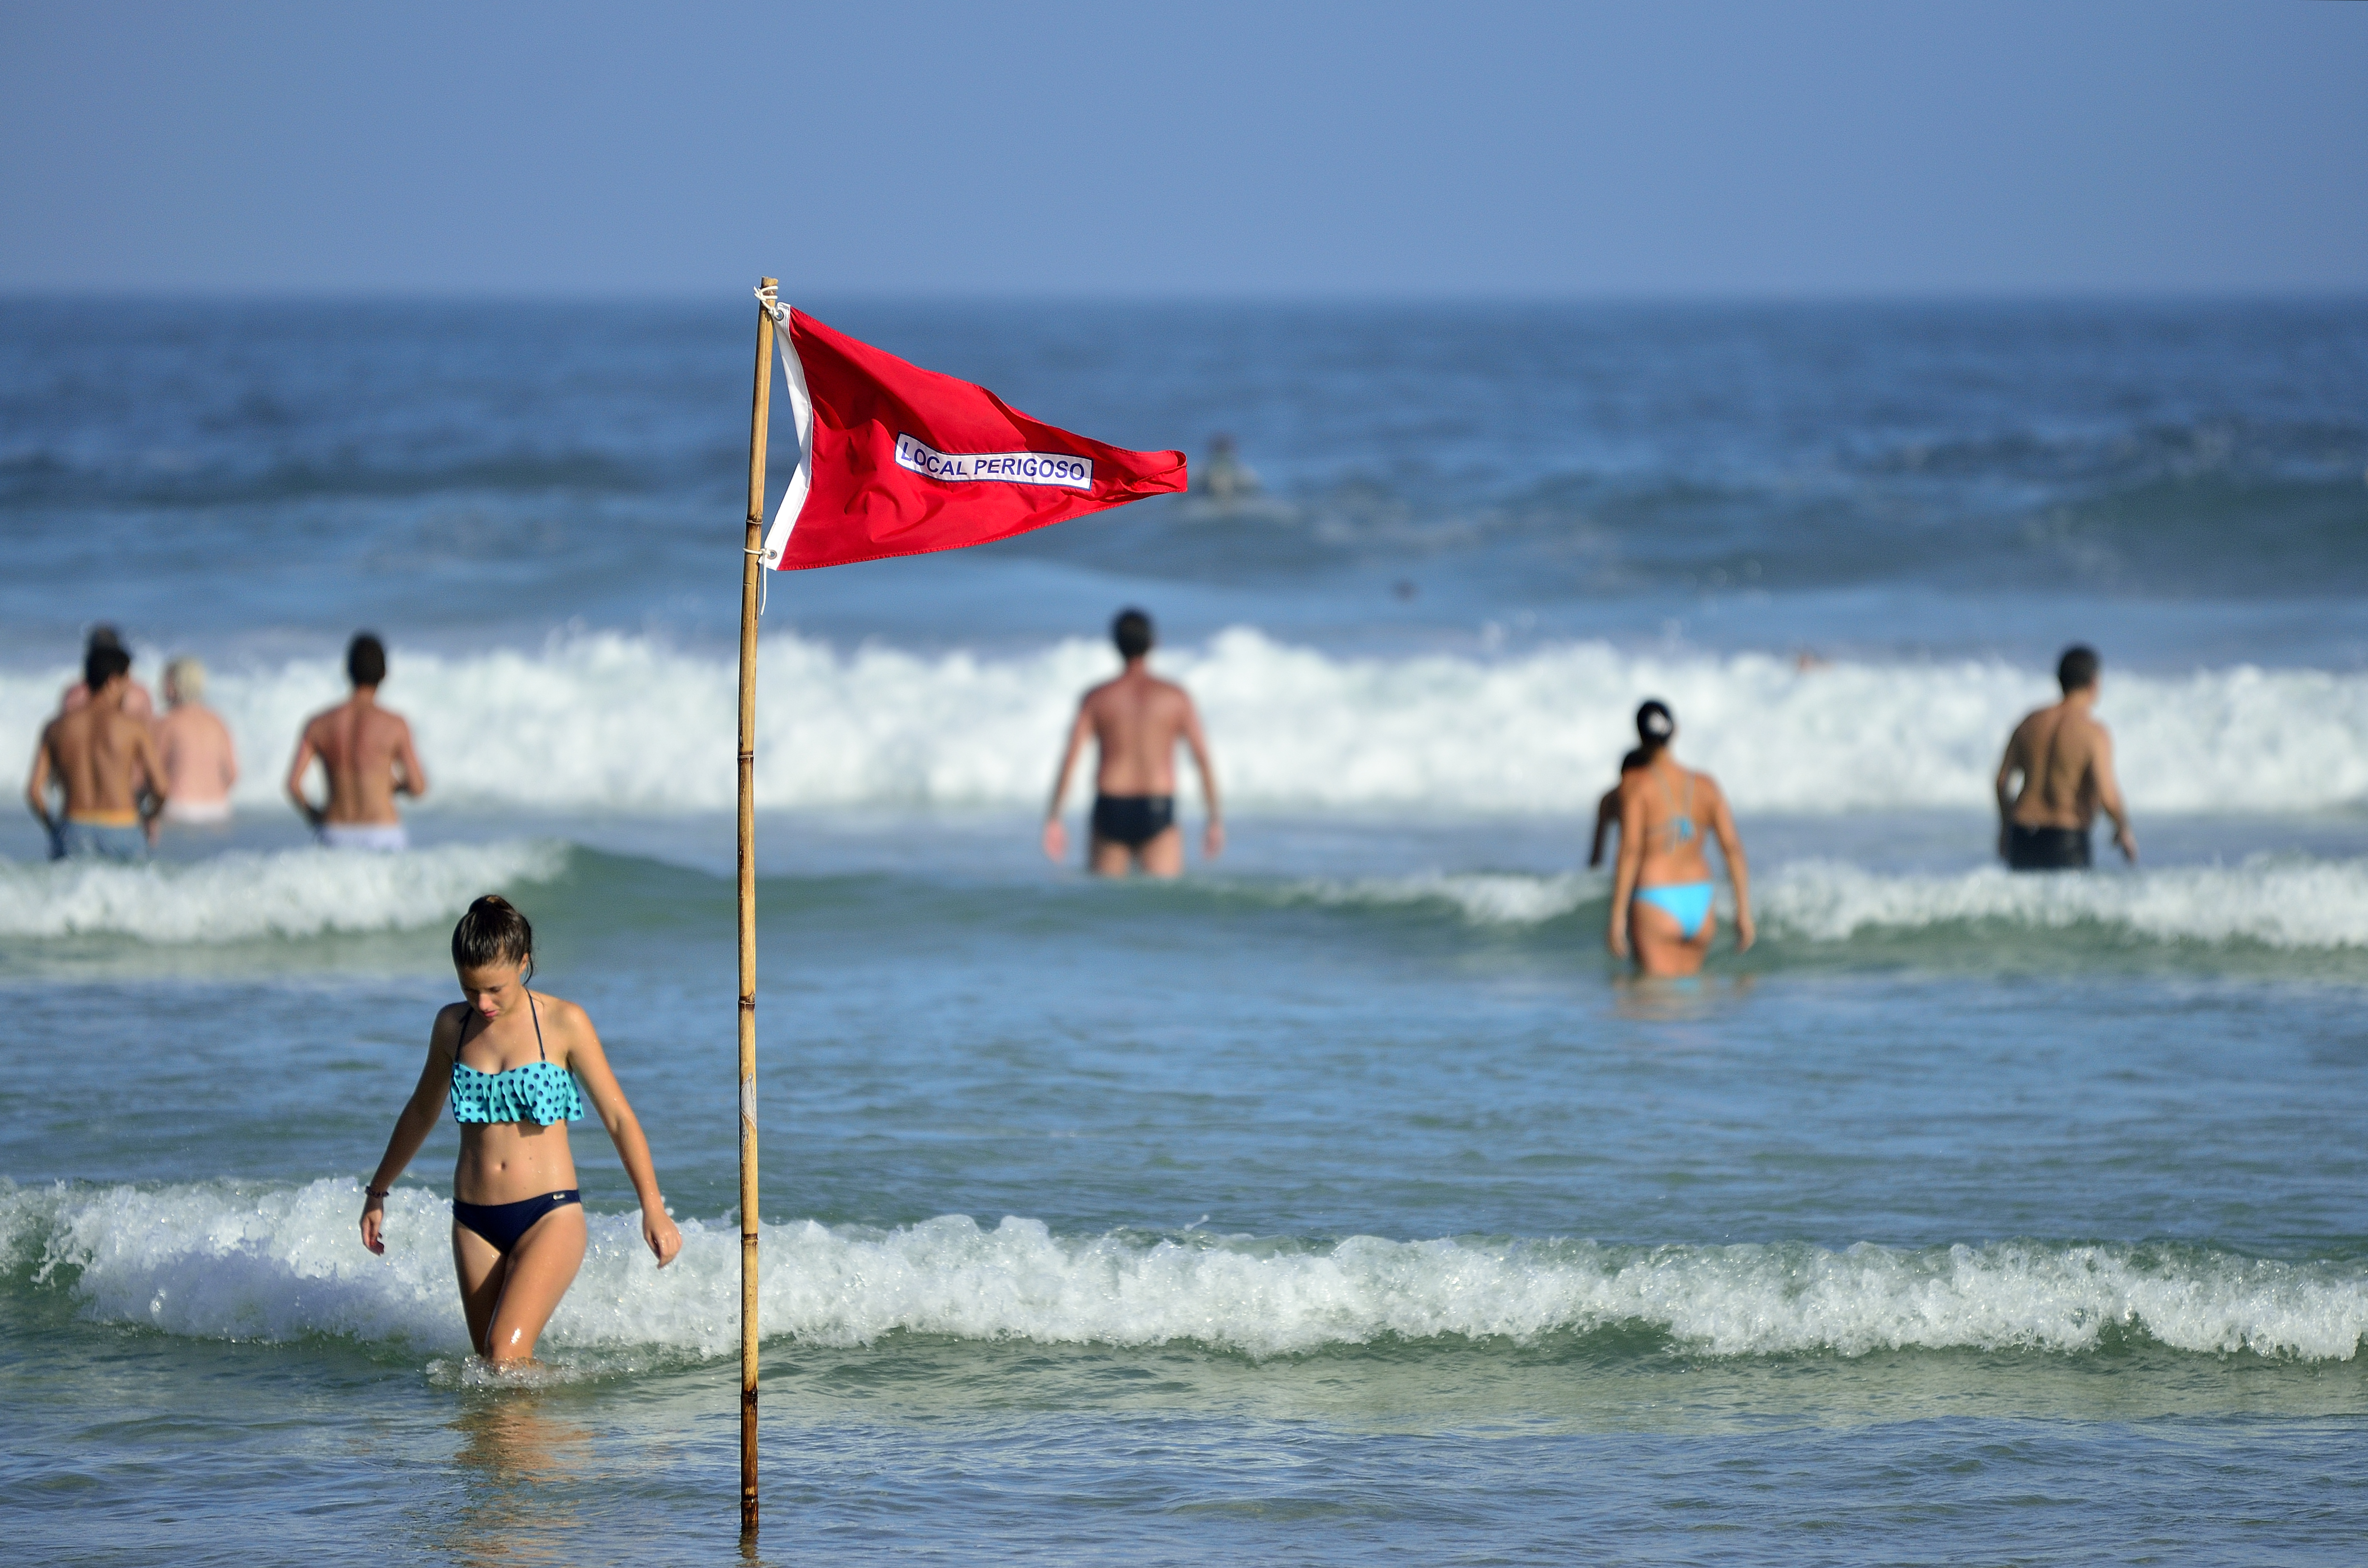
beach, sea, coast, ocean, wave, wind, vacation, surf, surfing, paddle, sailing, surfboard, sports, boating, windsurfing, praia, brasil, florianopolis, floripa, joaquina, water sport, peligro, wind wave, boardsport, surfing equipment and supplies, surface water sports